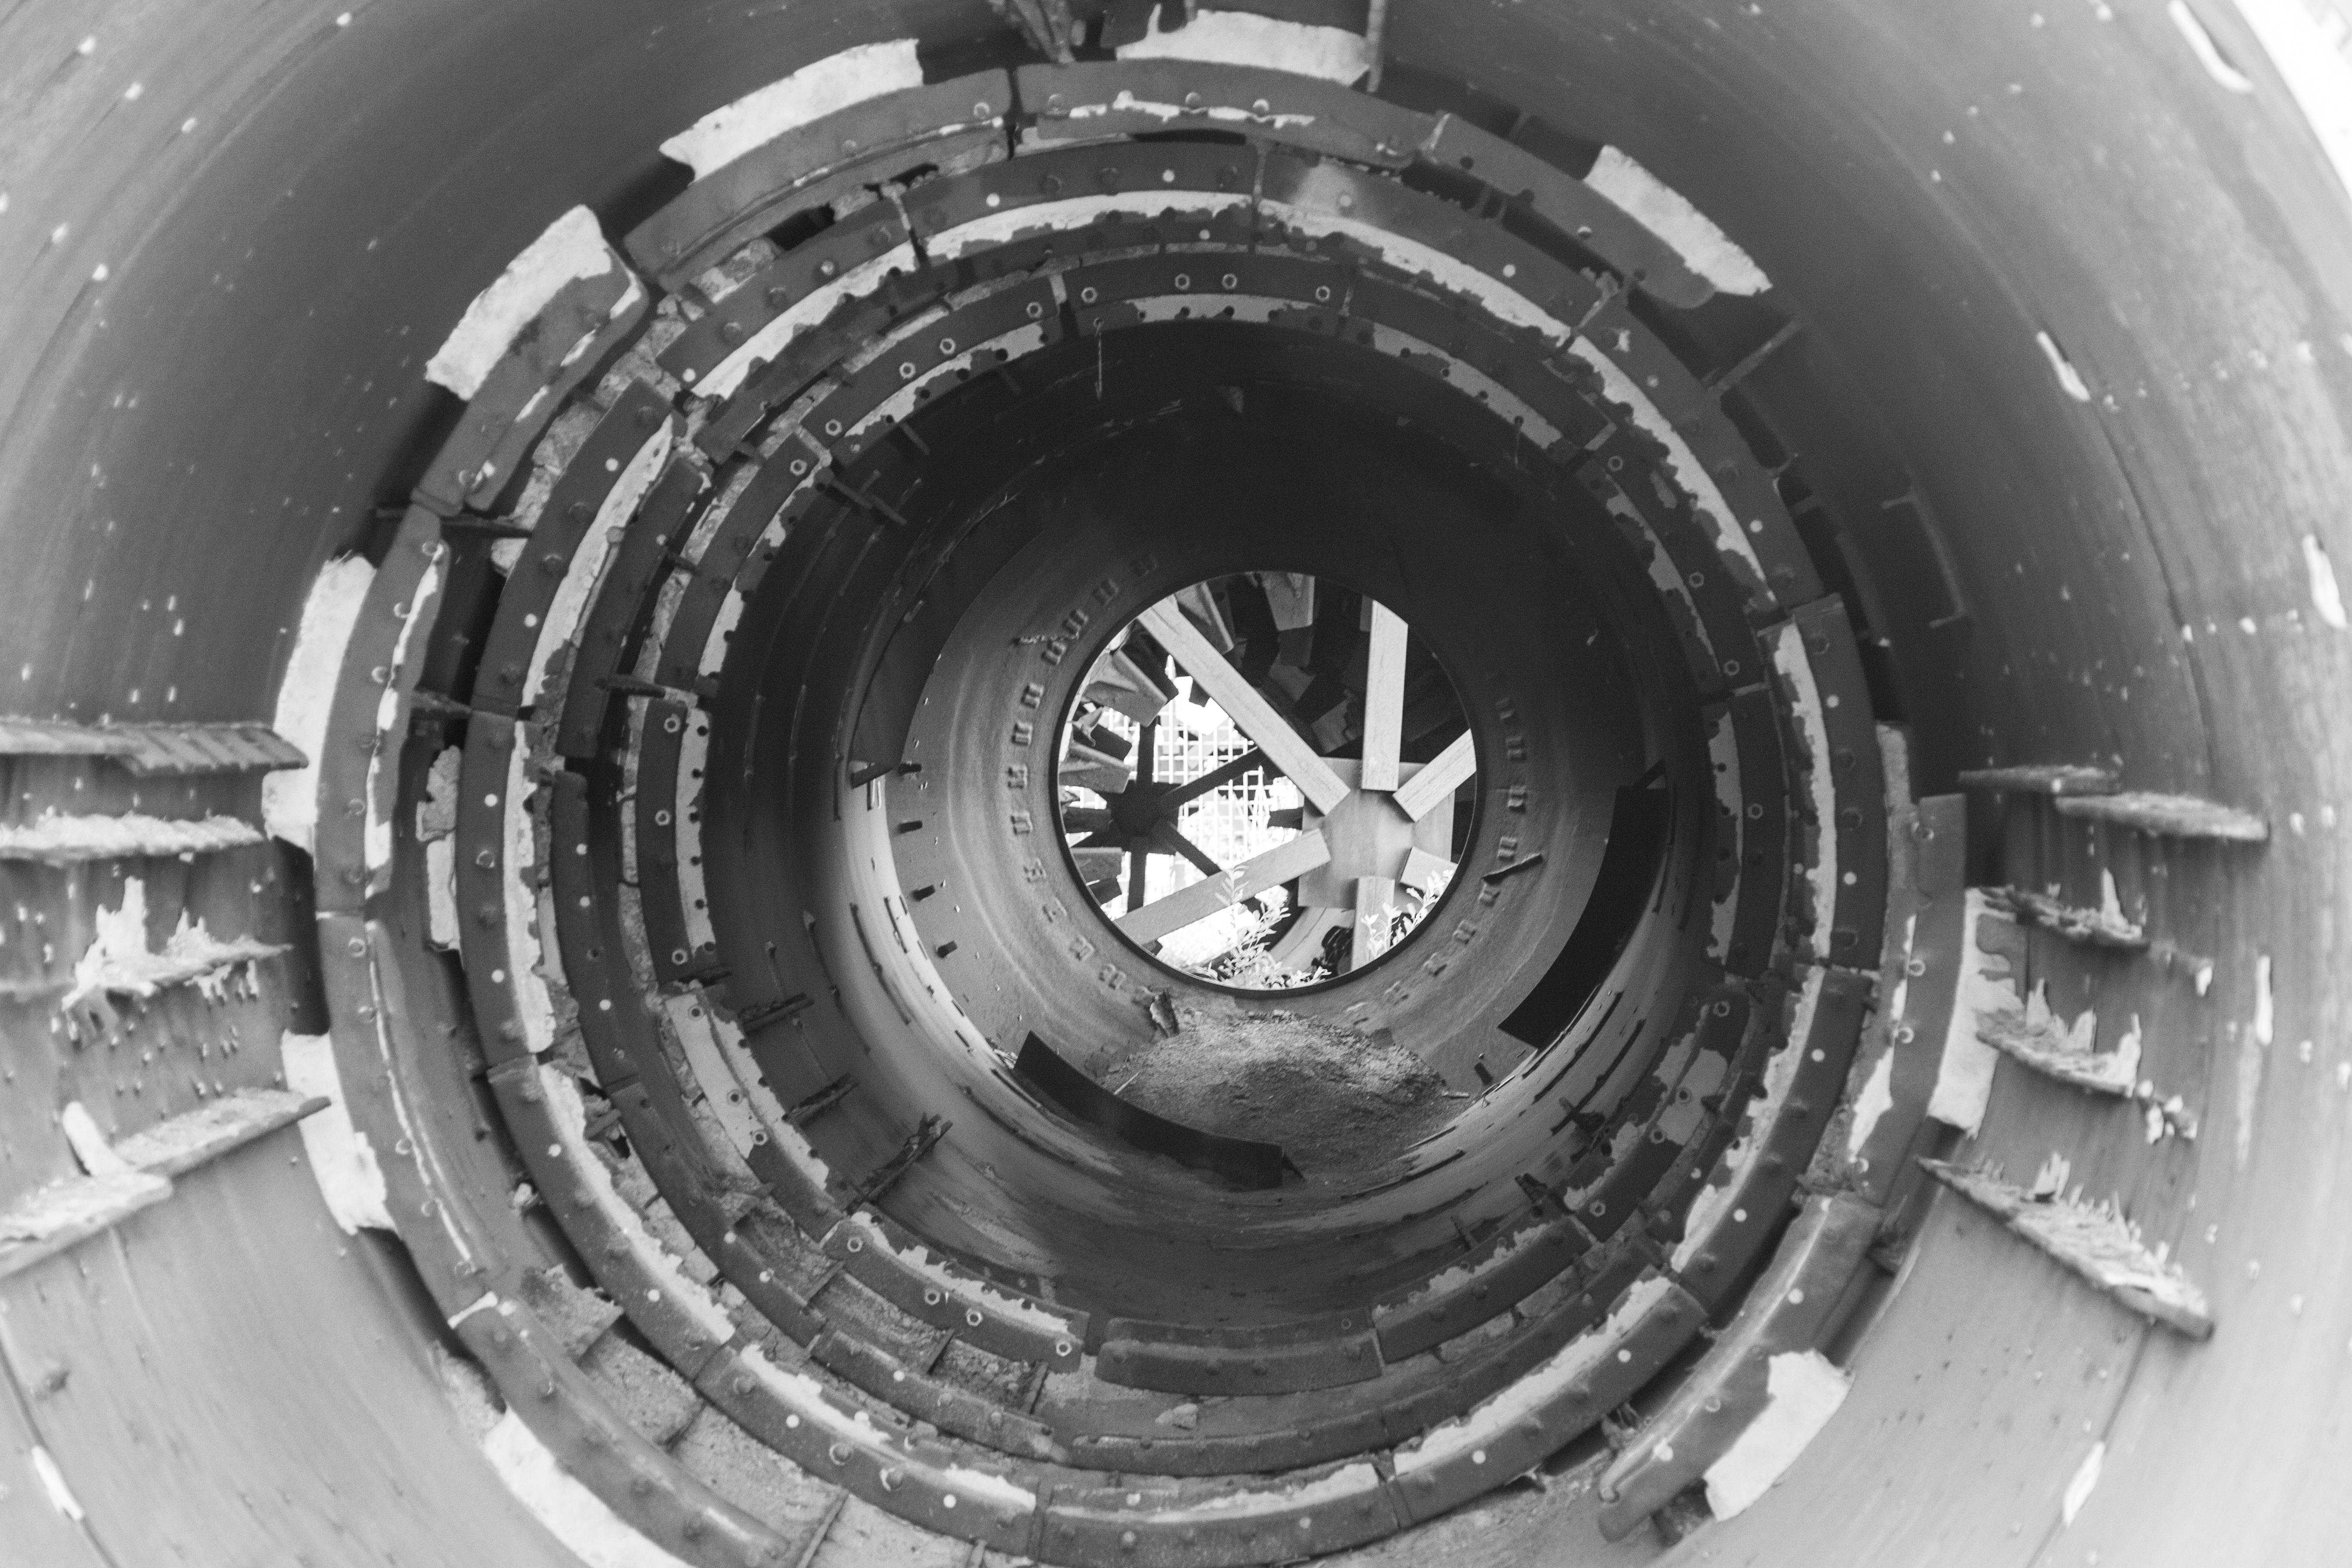
outdoor, grungy, black and white, grain, wheel, mystic, vehicle, spoke, dirt, dust, industrial, machinery, factory, grunge, monochrome, tire, concrete, futuristic, edge, background, rusty, rim, circles, beautiful, alien, robotic, hubcap, effect, dangerous, metallic, rounds, auto part, metallic circles, geometric texture, monochrome photography, automotive tire, aircraft engine